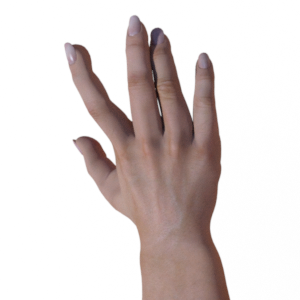
Label: paper